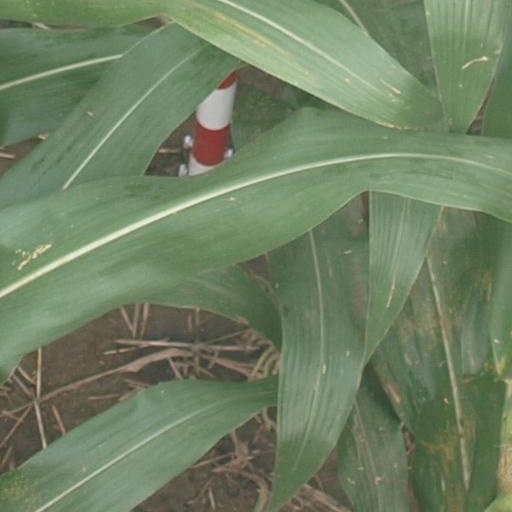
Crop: maize; corn